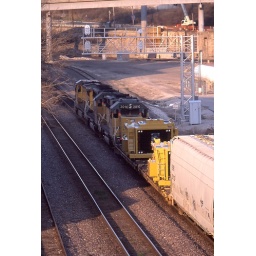
A UP train passes under a signal bridge in the West Bottoms at sunset.